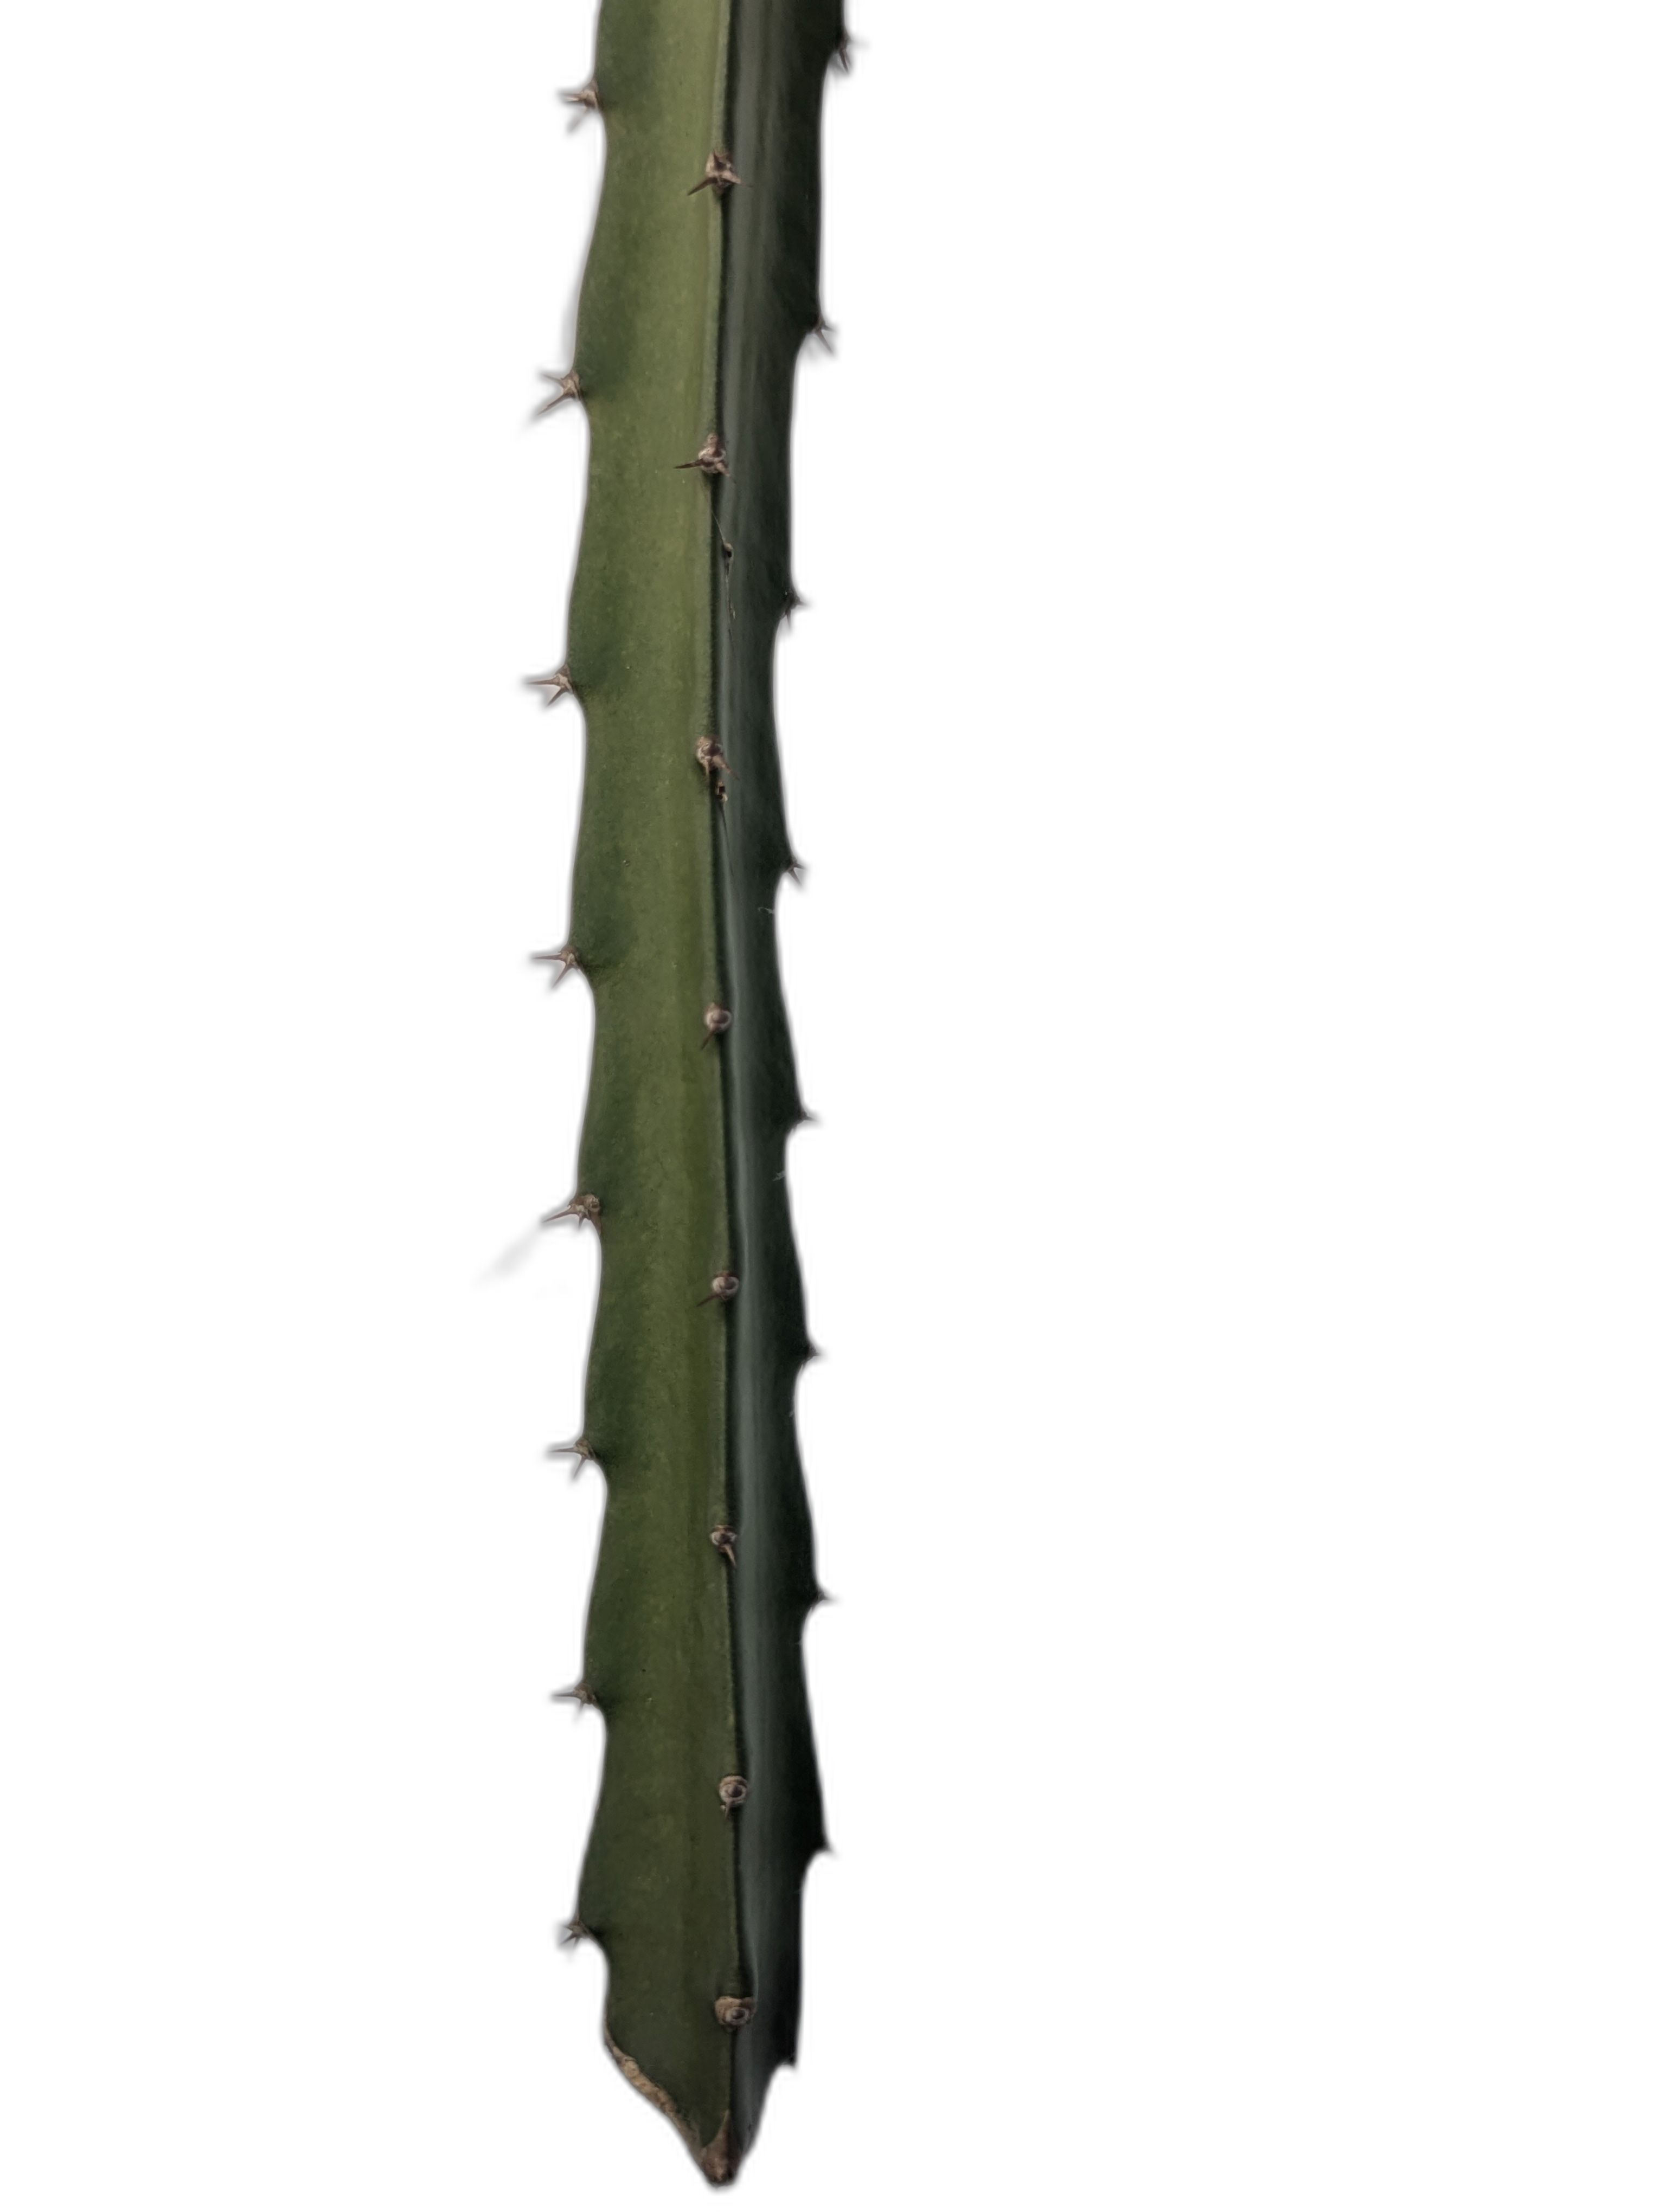
Label: Good leaf